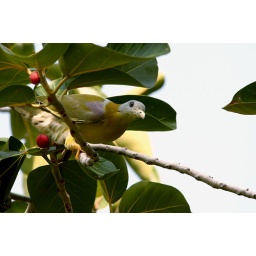
Rare to spot pigeon.These birds went off to dense forests in summers and can only be spotted in rainy season.